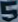
Number: 5